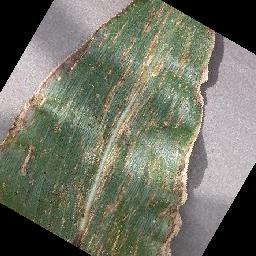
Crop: corn
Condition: (maize)_cercospora_spot_gray_spot